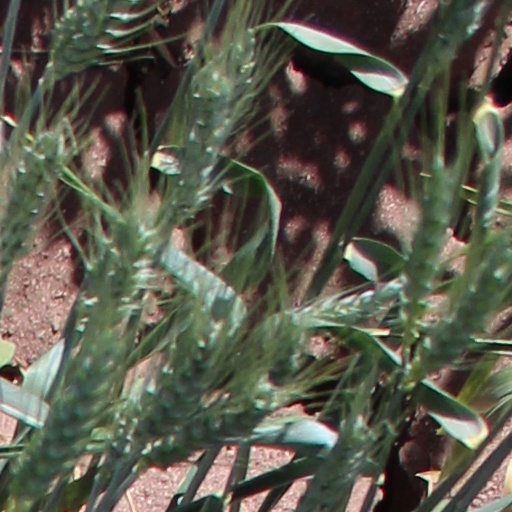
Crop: wheat